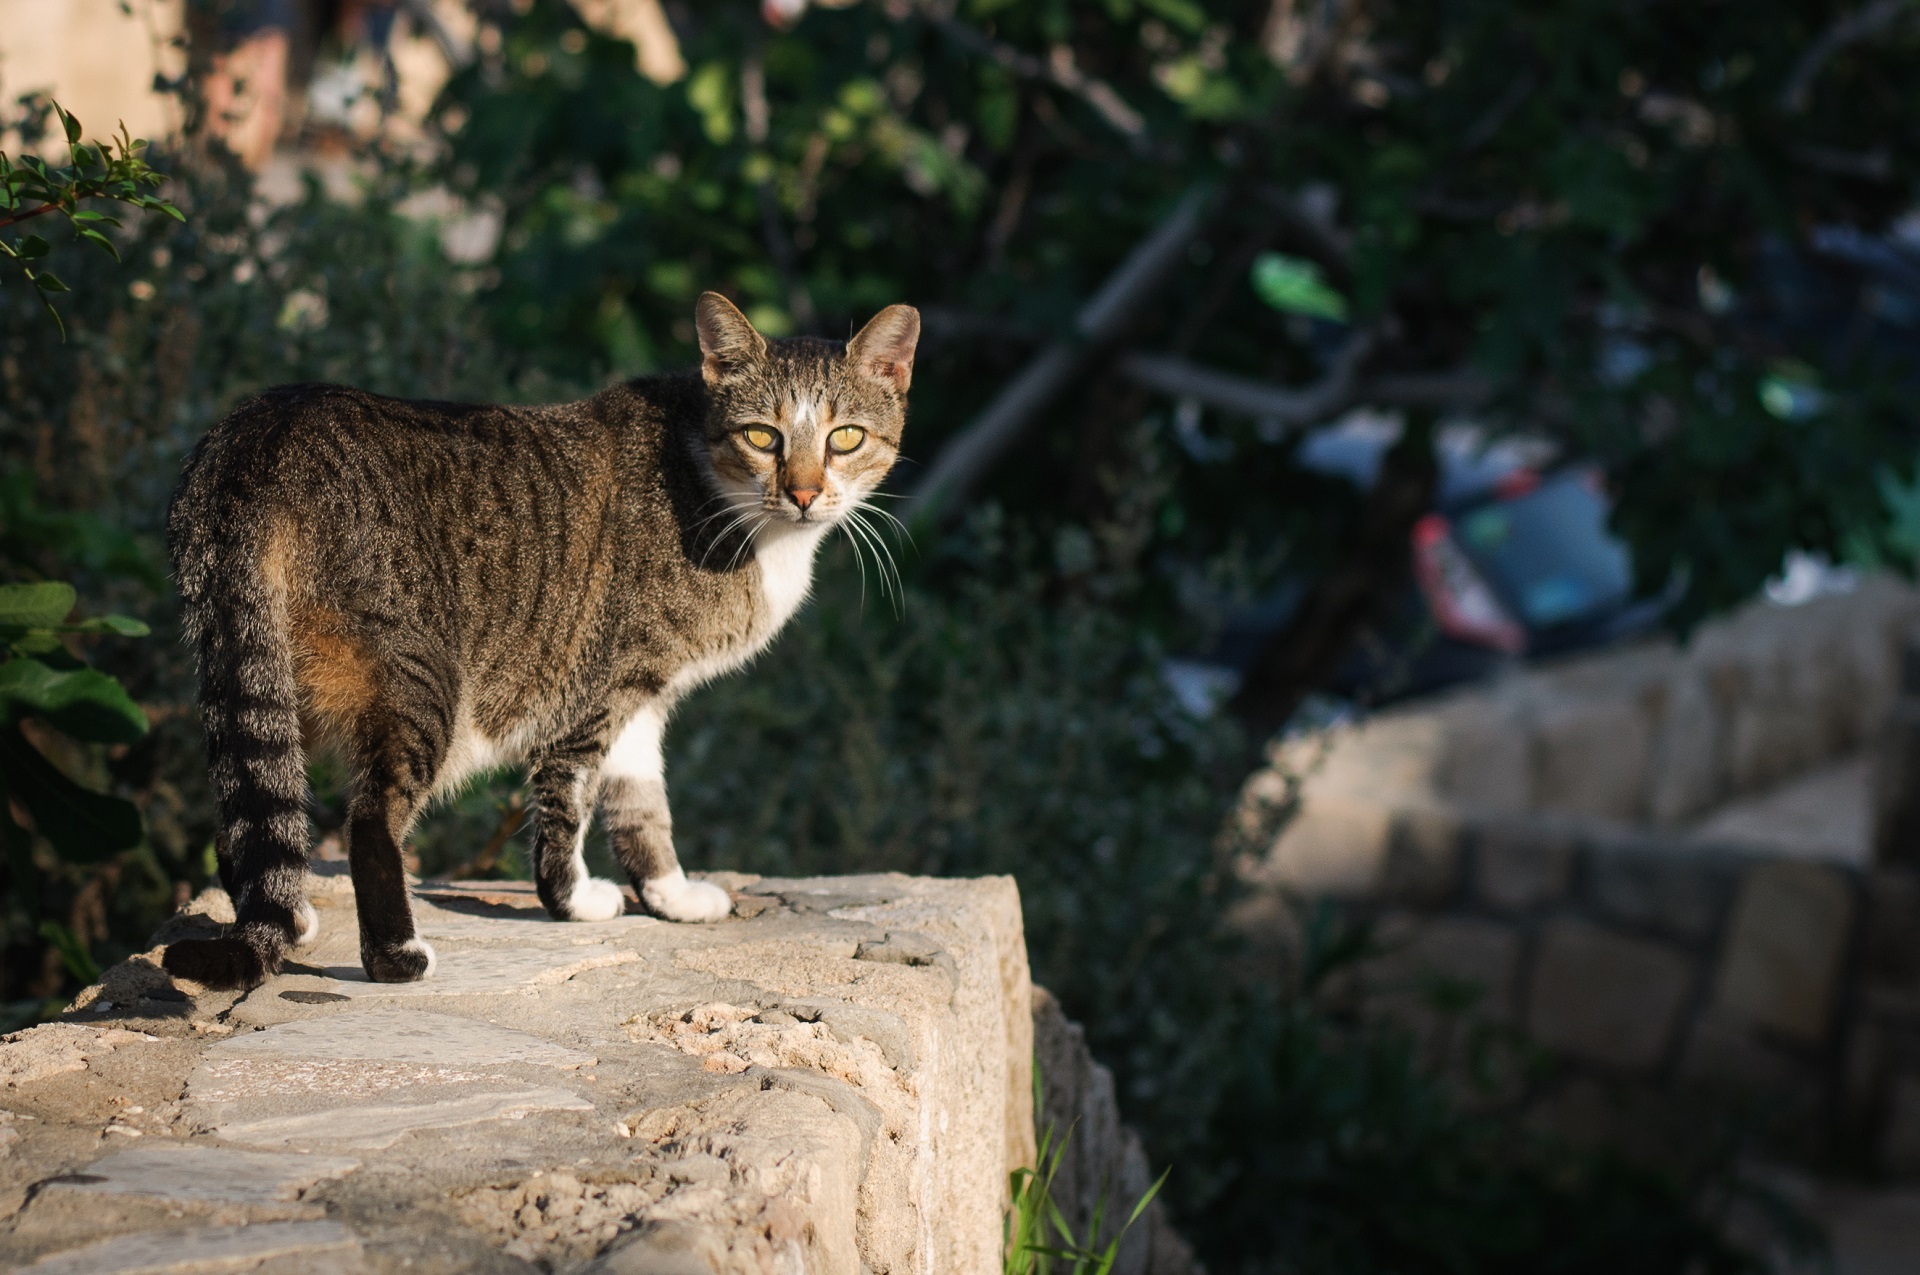
animal, cute, wall, looking, wildlife, standing, pet, fur, portrait, cat, feline, mammal, garden, fauna, rocks, outdoors, stones, vertebrate, domestic, adorable, watching, bobcat, wild cat, small to medium sized cats, cat like mammal